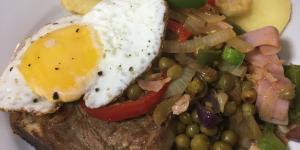
bifes a la riojana